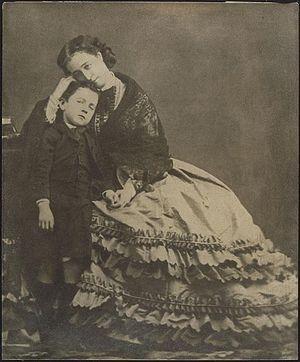
La Société du Prince Impérial est une ancienne société de bienfaisance en principe non confessionnelle française. Elle a été fondée durant le Second Empire, par l'impératrice Eugénie sous le patronage de son fils le Prince Impérial, et reconnue d'utilité publique par décret impérial en septembre 1862.